1944 Auckland Rugby League season

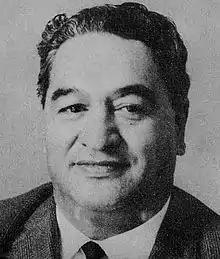
Puti Tipene Watene, Newton coach

On April 18 William Edward Leo (Billy) Dervan died at the age of 60 at his residence at 4 St. Stephen's Avenue, Parnell. He was Kiwi #72, representing New Zealand on their 1912 tour of Australia. Dervan was educated at the Marist Brothers' School in Pitt Street. He originally played rugby for Marist Brothers' Old Boys Club, then the City club before switching to rugby league in 1912 where he played in the forwards. He played 4 matches for Newton Rangers in the same season, scoring 5 tries and kicking 4 goals. He retired at the end of the season but served on the Newton committee in 1913. He was heavily involved in boxing and was the official announcer for the Auckland Boxing Association for over 20 years, and took an interest in several other sports such as swimming, wrestling, and cricket. Dervan also volunteered at the New Zealand Institute for the Blind where he "read to the inmates [and] kept them fully acquainted with topics of the day".